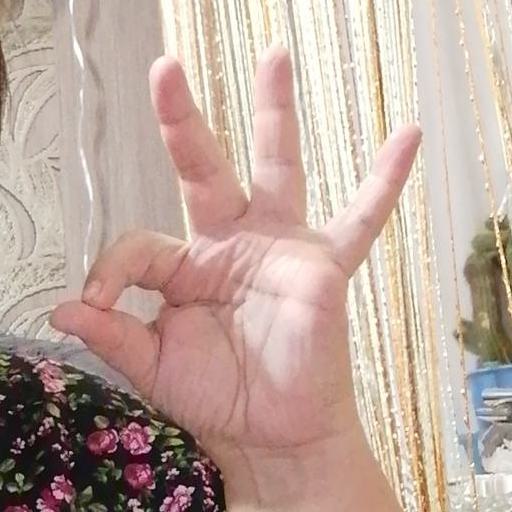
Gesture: ok